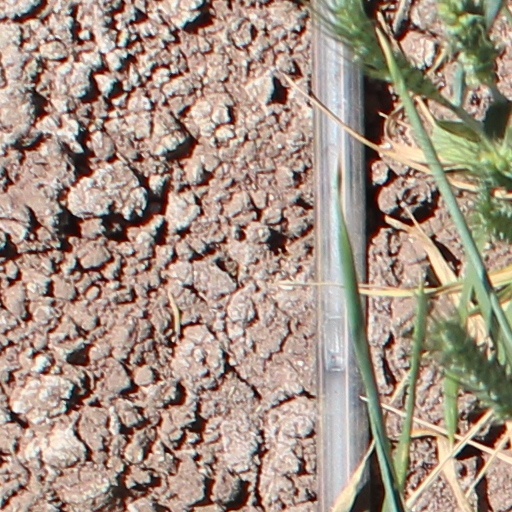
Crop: wheat